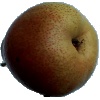
Label: Pear Forelle 1